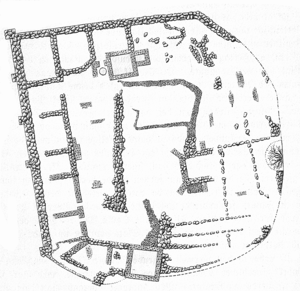
Le château de Søborg est une ancienne fortification construite au XIIᵉ siècle et situé à Søborg dans la municipalité de Gribskov, dans la région Hovedstaden de la capitale Copenhague.